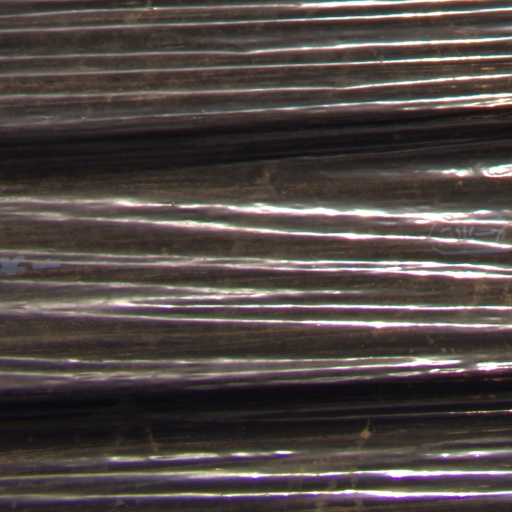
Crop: Jerusalem artichoke